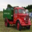
Label: truck